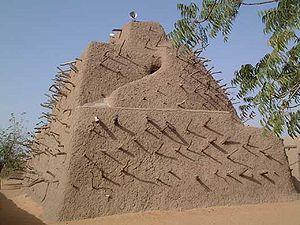
L'architecture soudanaise, ou soudano-sahelienne, est un type d'architecture rencontrée en Afrique de l'Ouest et principalement au Mali dans la région correspondant à ce qui a formé le Soudan français.
Le tombeau des Askia est un site archéologique de la région de Gao au Mali. Il a été inscrit en 2004 sur la liste du patrimoine mondial.
La dynastie des Askia a dirigé l’Empire songhaï à partir de 1493, lorsque Mamadou Touré renverse le fils de Sonni Ali Ber et prend le nom d’Askia Mohammed.
Mamadou Touré, né en 1443 et mort en 1538, et probablement originaire du Fouta Toro, dans l'actuel Sénégal, était empereur du Songhaï, d'ethnie Soninké.